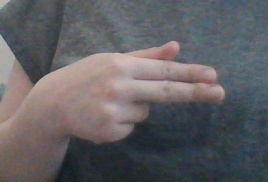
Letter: ghain